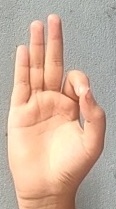
ASL sign: F